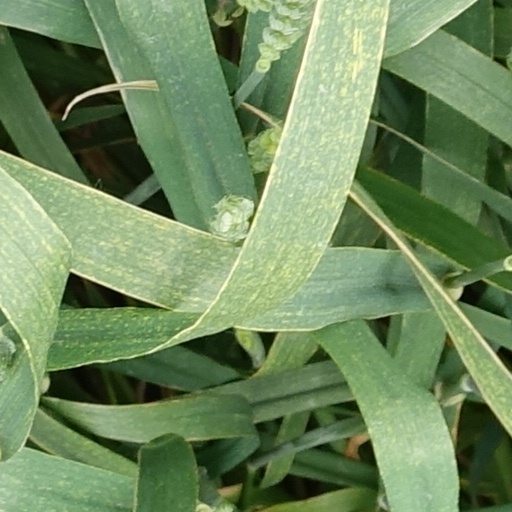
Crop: wheat